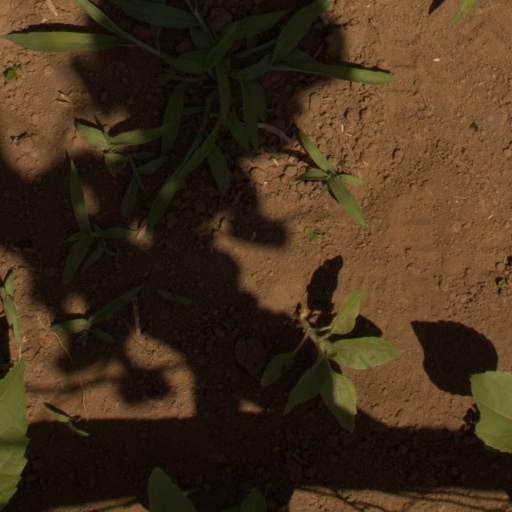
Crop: Jerusalem artichoke